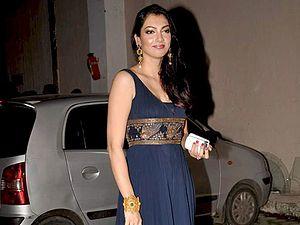
Miss Inde ou Femina Miss India, est un concours de beauté féminin tenu en Inde depuis 1947, destiné aux indiennes. Il est organisé par le magazine indien Femina publié par Bennett, Coleman & Co. Ltd.
Miss Monde 1999, est la 49ᵉ élection de Miss Monde, qui s'est déroulée le 4 décembre 1999 à l'Olympia de Londres, en Royaume-Uni.